Holywell Workhouse Chapel

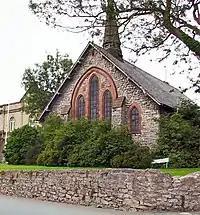
The former chapel to Holywell Workhouse

Holywell Workhouse Chapel was built in association with Holywell Workhouse in Old Chester Road, Holywell, Flintshire, Wales. It was built, together with some "vagrants' wards" for the workhouse, in 1883–84 to a design by the Chester architect John Douglas.